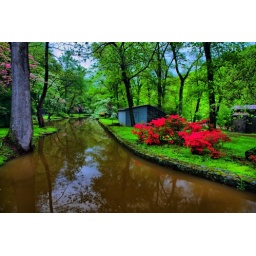
This river runs side by side with powder mill road in Delaware